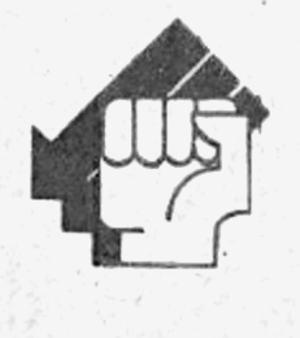
Logo parti politique
Le Parti socialiste ouvrier et paysan ou PSOP était un parti politique français, fondé le 8 juin 1938 par des militants de la tendance « Gauche révolutionnaire », qui avait été exclue de la SFIO.